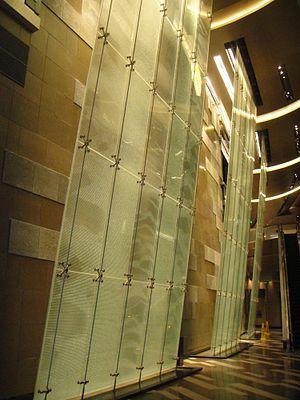
Le Aria Resort & Casino est un hôtel de luxe et casino, située dans le complexe City Center sur le Strip à Las Vegas. L'Aria se compose de 3 tours de verre et d'aciers de grande hauteur. Il a ouvert le 16 décembre 2009. Il comprend 4004 chambres et suites, 16 restaurants, 10 bars et boîtes de nuit et un casino de 14 000 m2. Il possède aussi 20 000 m2 pour la zone des piscines avec 50 cabines, 7 400 m2 de coiffure et d'esthétique, le centre des congrès mesure 28 000 m2 et un théâtre de 1800 places qui accueille le spectacle Zarkana par le Cirque du Soleil.